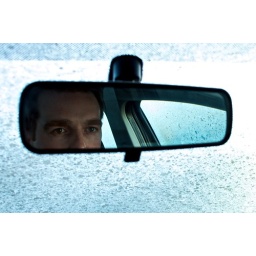
33/365 - took this sitting in the car this morning, waiting for the ice on the windscreen to defrost.